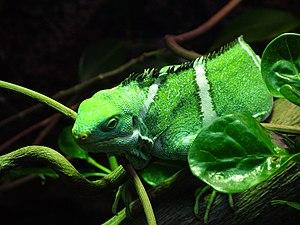
Brachylophus vitiensis est une espèce de sauriens de la famille des Iguanidae. En français, elle est nommée Iguane à crête des Fidji.